Ten Tragic Days

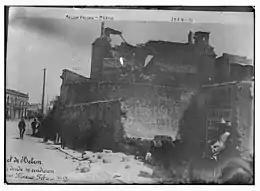
The Belem Prison, Mexico City following the fighting in Mexico City February 1913

That evening, Madero went to Cuernavaca, capital of the neighboring state of Morelos, where he conferred with Gen. Felipe Ángeles, then engaged against the forces of Zapata. He returned that night with General Ángeles and a train-load of arms, ammunition and some men, and with the understanding that General Ángeles would be placed in command of the capital army. By Monday morning, Madero had a force of one thousand men.